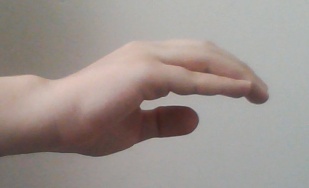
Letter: jeem